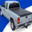
Label: pickup_truck